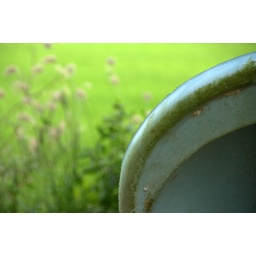
Old bathtub in a field in Kerala